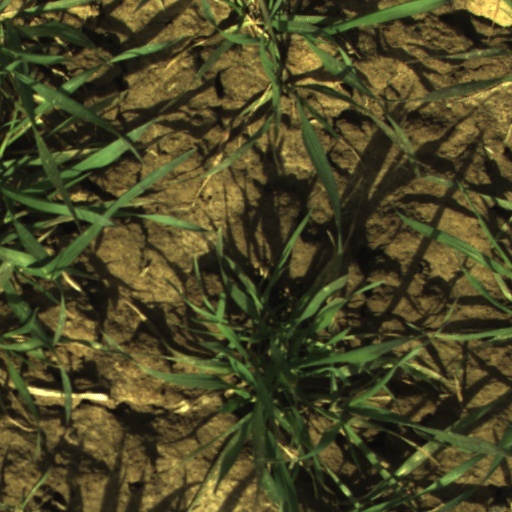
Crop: wheat